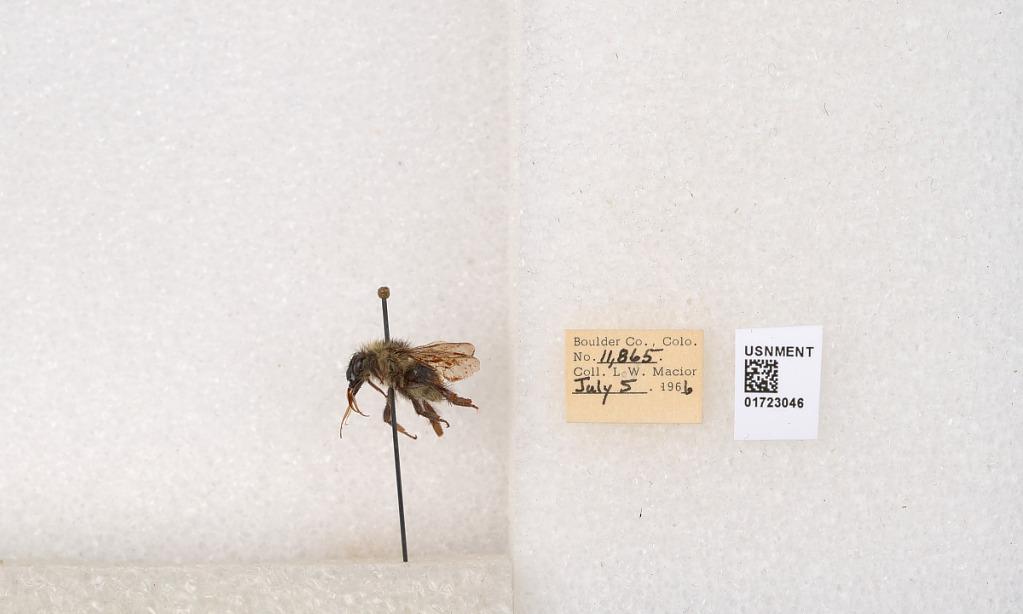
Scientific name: Bombus flavifrons Cresson
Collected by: L. Macior
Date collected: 1966-7-5
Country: United States
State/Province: Colorado
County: Boulder
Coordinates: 40.0925, -105.358